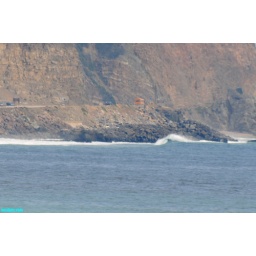
lefthanders off the rocks along pacific coast highway in ventura county